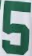
Number: 5